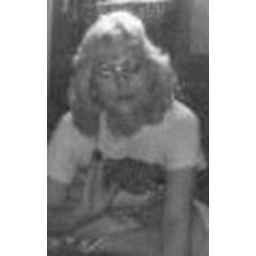
I'm on the floor in front of the mirror doing yoga and someone behind me snaps the pick. 1983-ish.